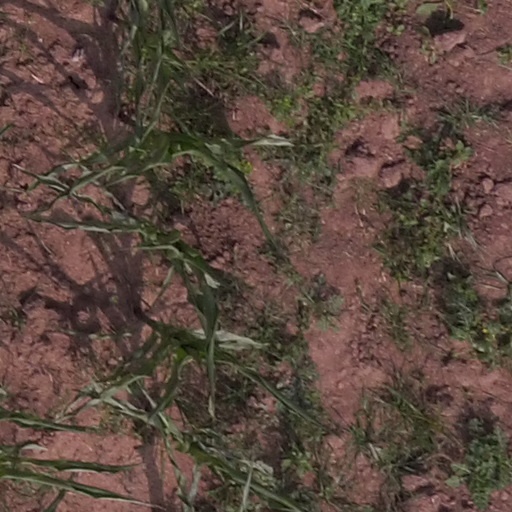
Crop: maize; corn